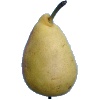
Label: Pear 2